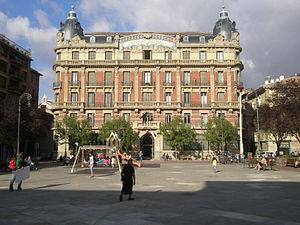
Le Casco Antiguo ou Casco Viejo est le quartier historique de la ville de Pampelune, capitale de la Communauté forale de Navarre. Il est situé dans le cœur de la ville dans la portion la plus haute du plateau et où se trouvent les principaux monuments de la ville.